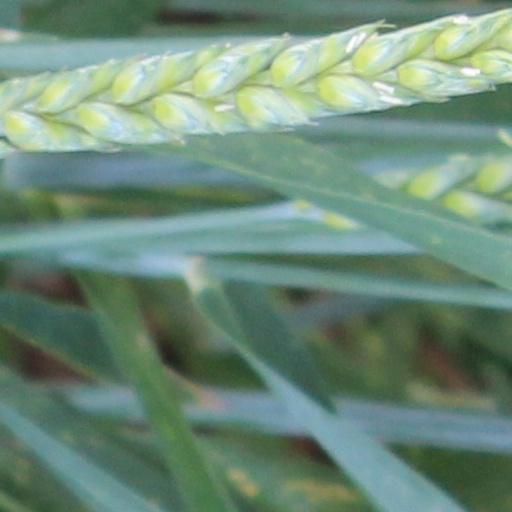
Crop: wheat